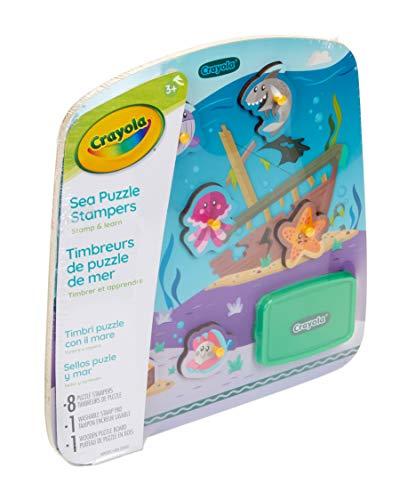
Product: Crayola Sea Animals Wood Puzzle & Stamps, Educational Toy, Gift for Toddlers, 10Piece
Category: Toys & Games | Learning & Education
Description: Gift for toddlers and kids: this educational toy is an excellent gift idea for toddler girls and boys.
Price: $19.97
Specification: ProductDimensions:0.8x11.8x11.9inches|ItemWeight:1.46pounds|ShippingWeight:1.46pounds(Viewshippingratesandpolicies)|ASIN:B07PFJ64MK|Itemmodelnumber:40151|Manufacturerrecommendedage:3yearsandup